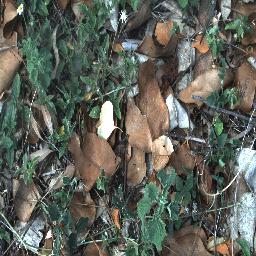
Label: negative